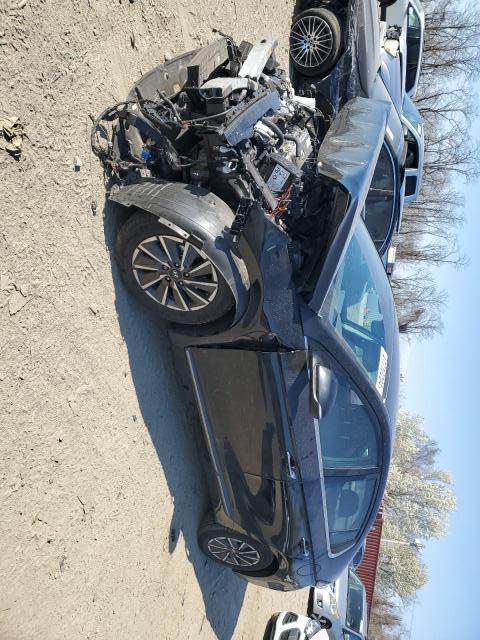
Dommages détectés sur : pare-choc avant, feu avant gauche, capot, aile avant gauche, porte avant gauche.
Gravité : majeur